Drill pipe

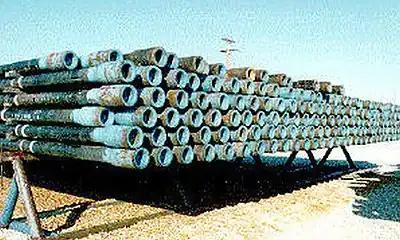

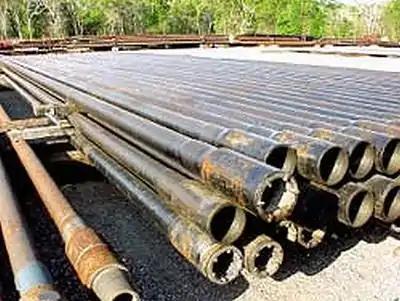

Drill pipe, is hollow, thin-walled, steel or aluminium alloy piping that is used on drilling rigs. It is hollow to allow drilling fluid to be pumped down the hole through the bit and back up the annulus. It comes in a variety of sizes, strengths, and wall thicknesses, but is typically 27 to 32 feet in length (Range 2). Longer lengths, up to 45 feet, exist (Range 3).